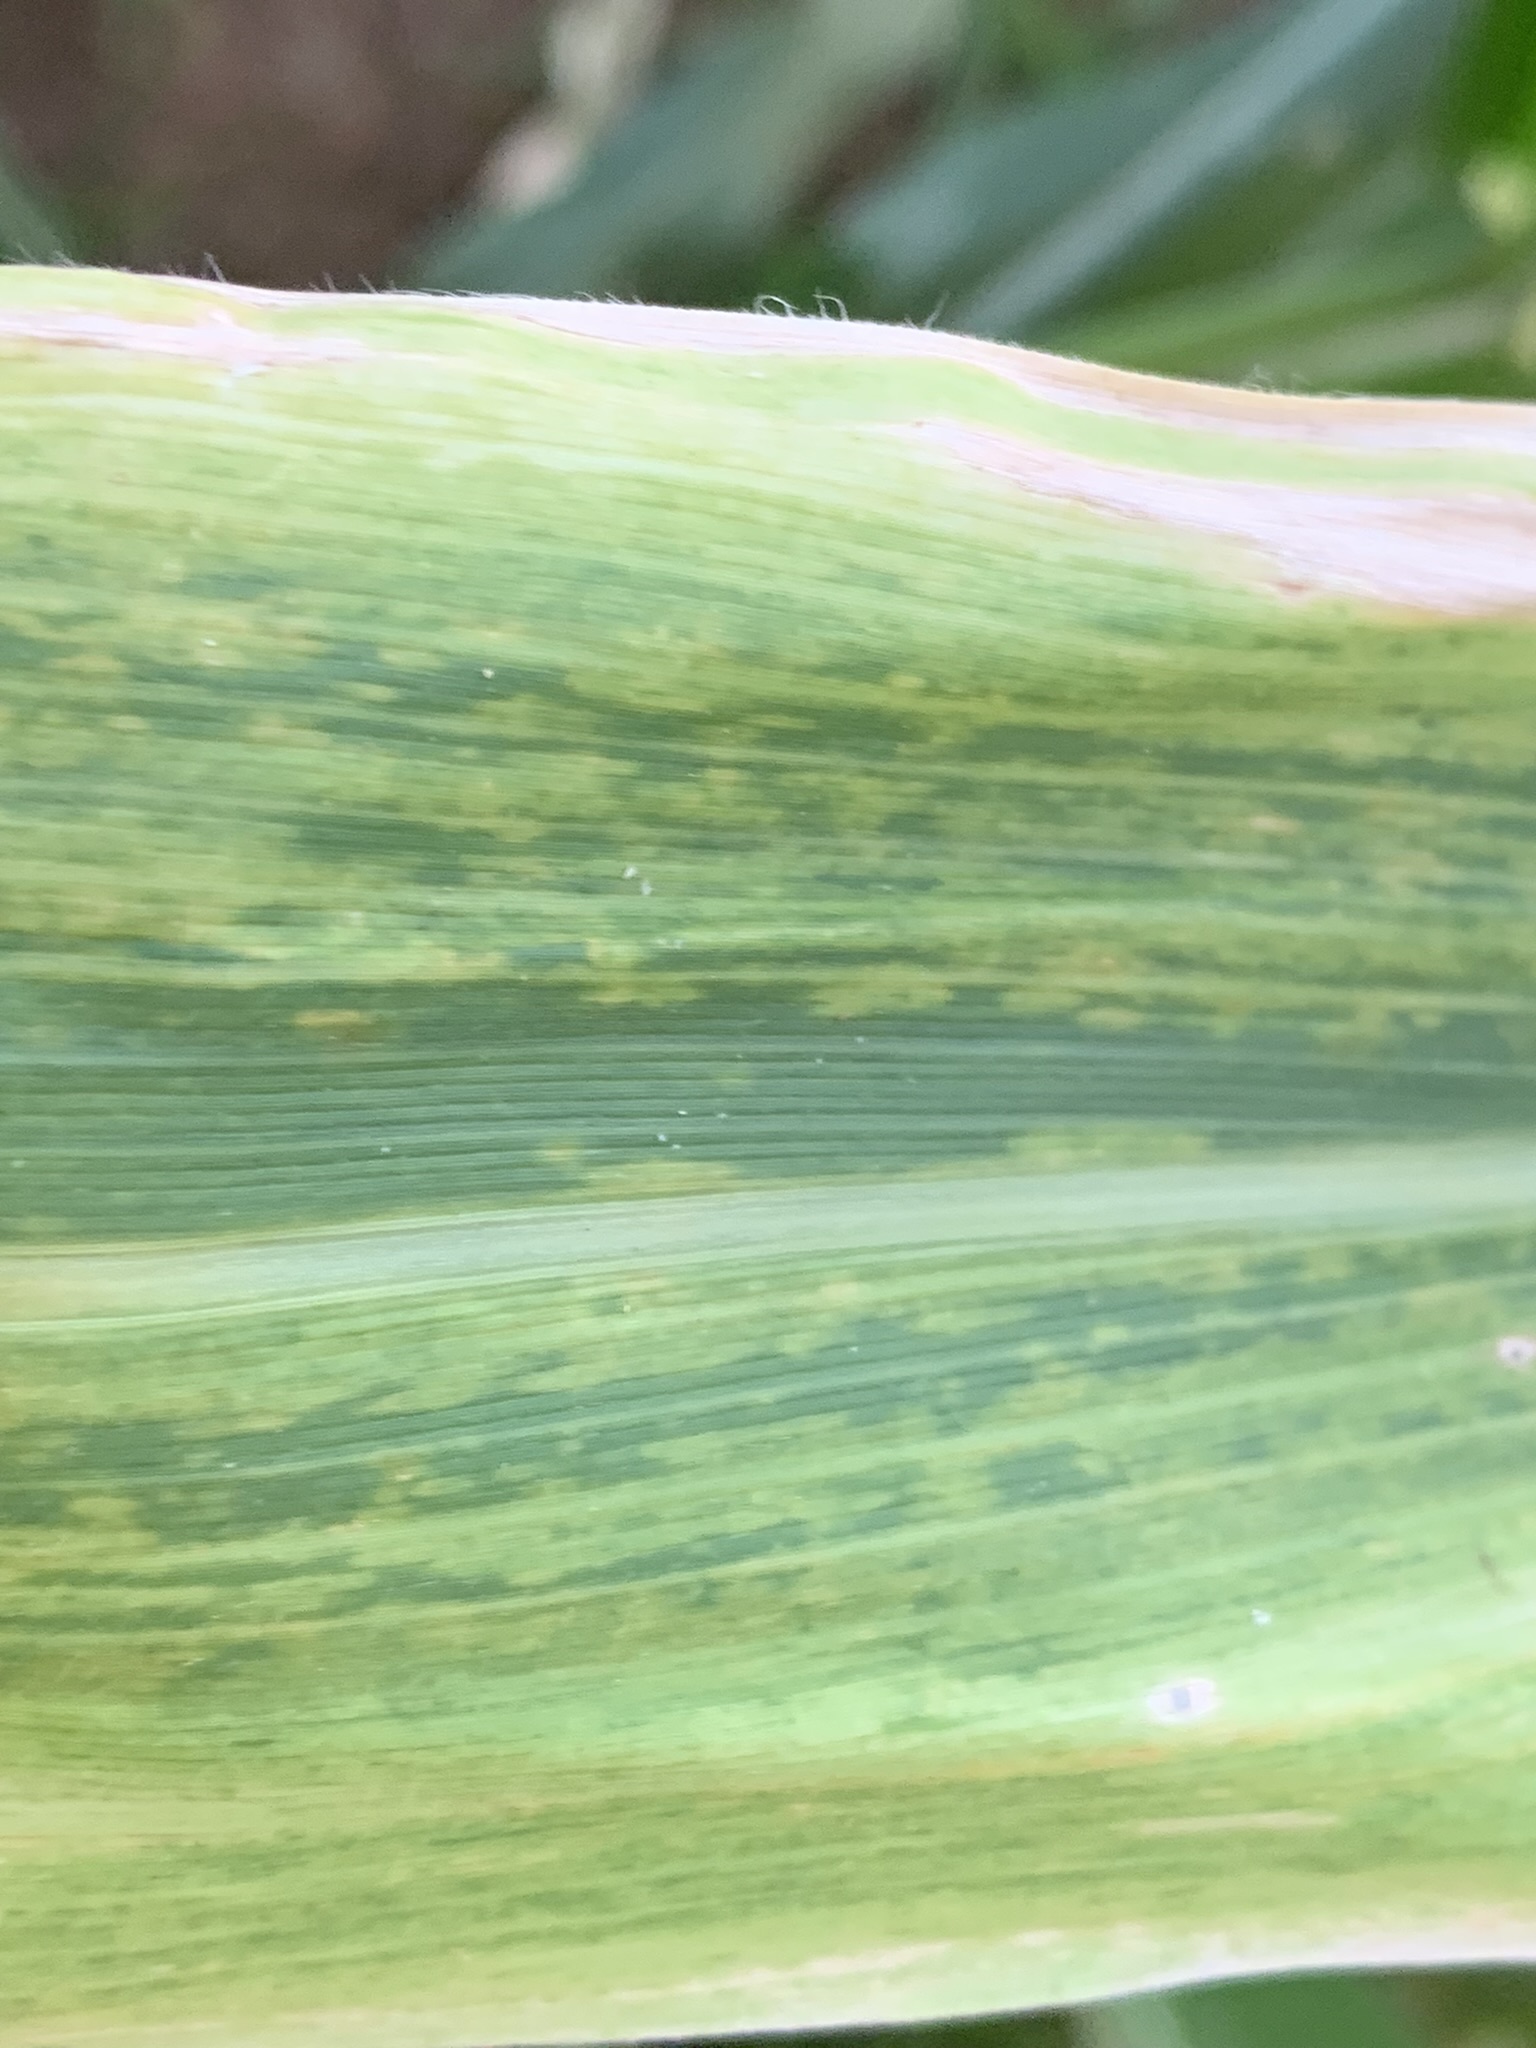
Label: MLN